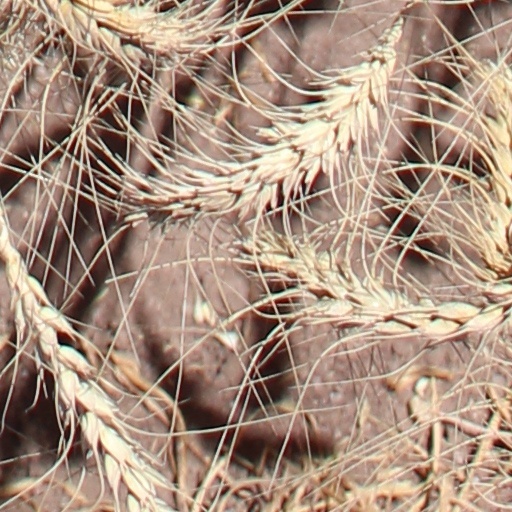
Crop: wheat